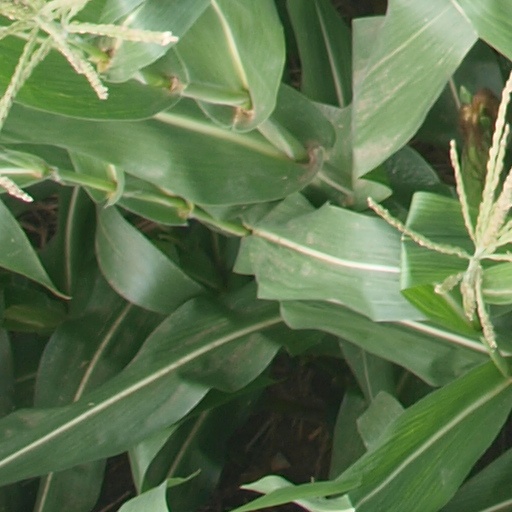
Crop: maize; corn